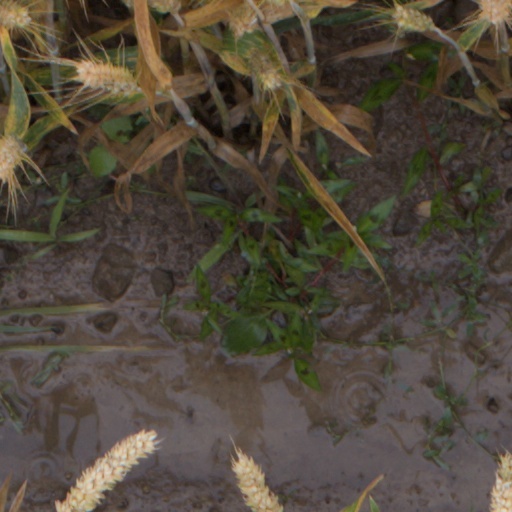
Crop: wheat